Gibson Byrdland

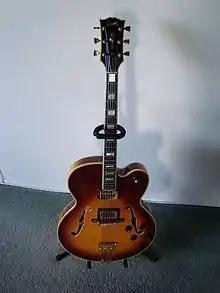
1969 Gibson Byrdland, Sunburst finish

The Byrdland is an electric guitar made by Gibson. Its name derives from the names of guitarists Billy Byrd and Hank Garland for whom Gibson originally custom-built the guitar.